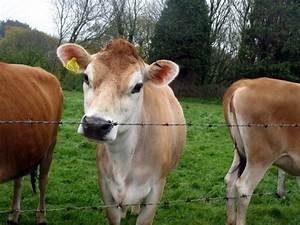
Label: cow